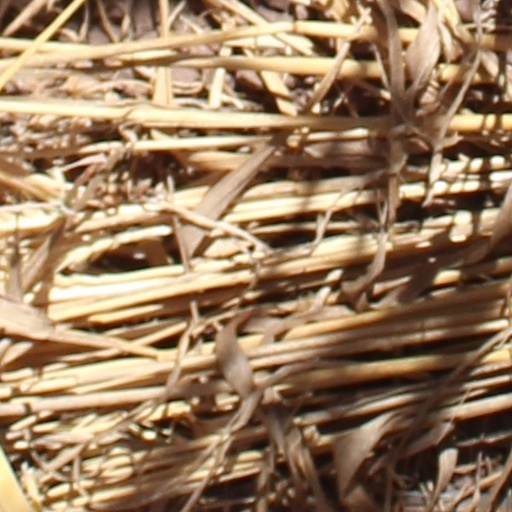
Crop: wheat